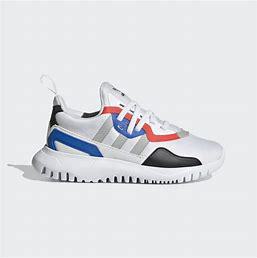
Brand: Adidas
Model: Originals Flex